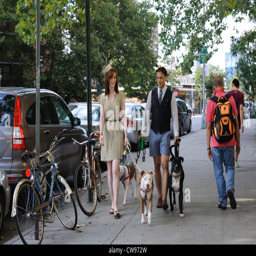
in a rapidly changing neighborhood , a couple walks their dogs formerly home